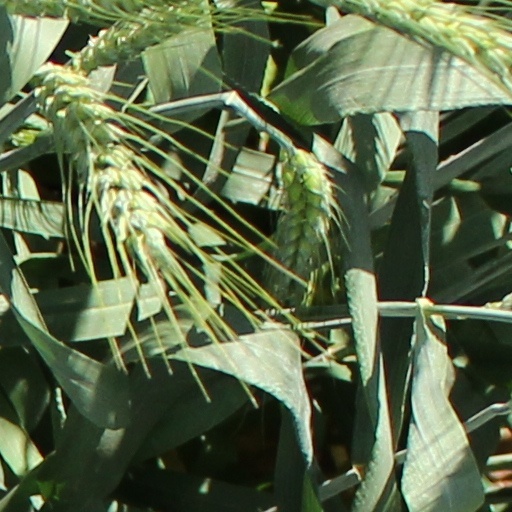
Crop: wheat